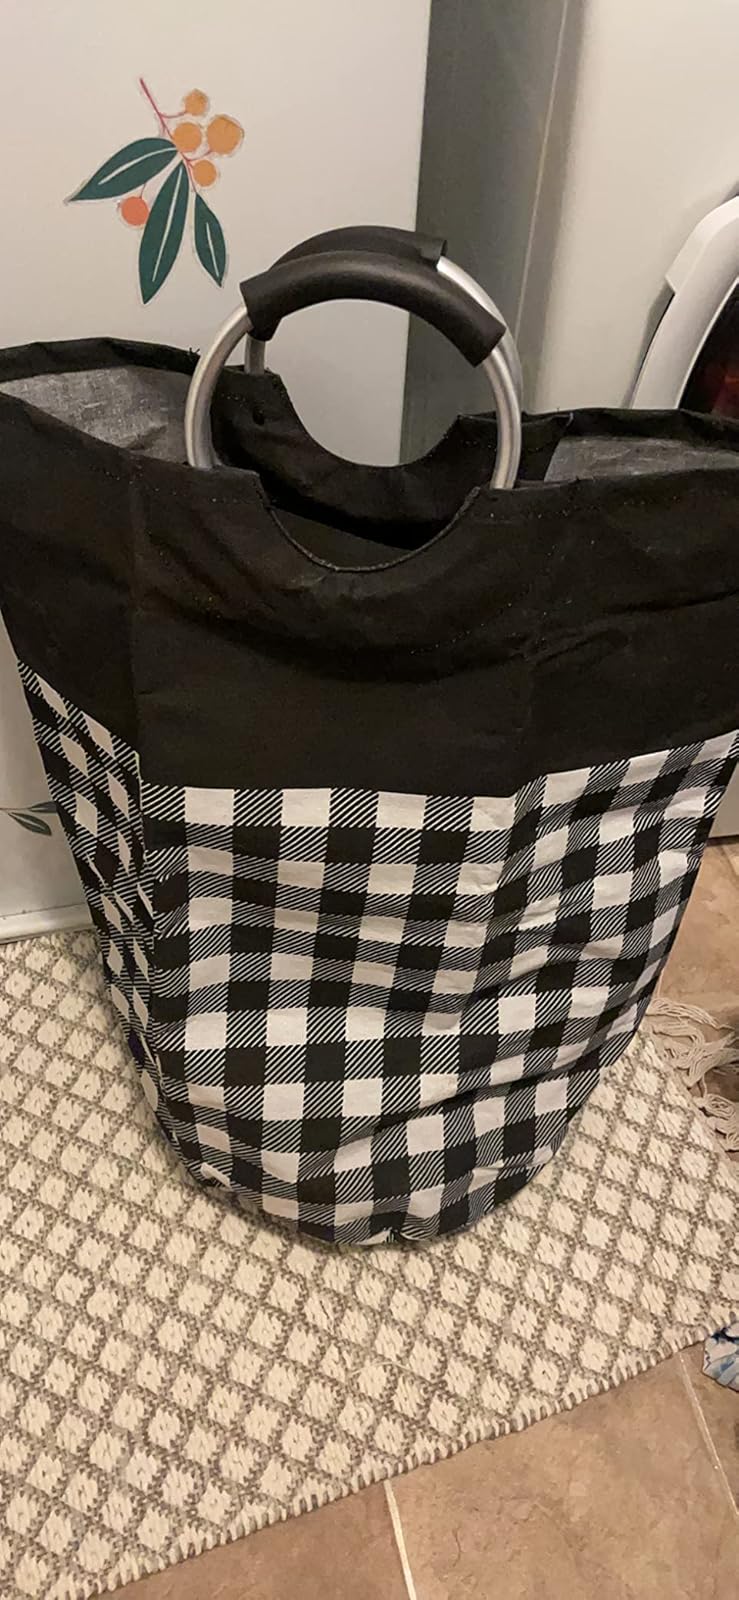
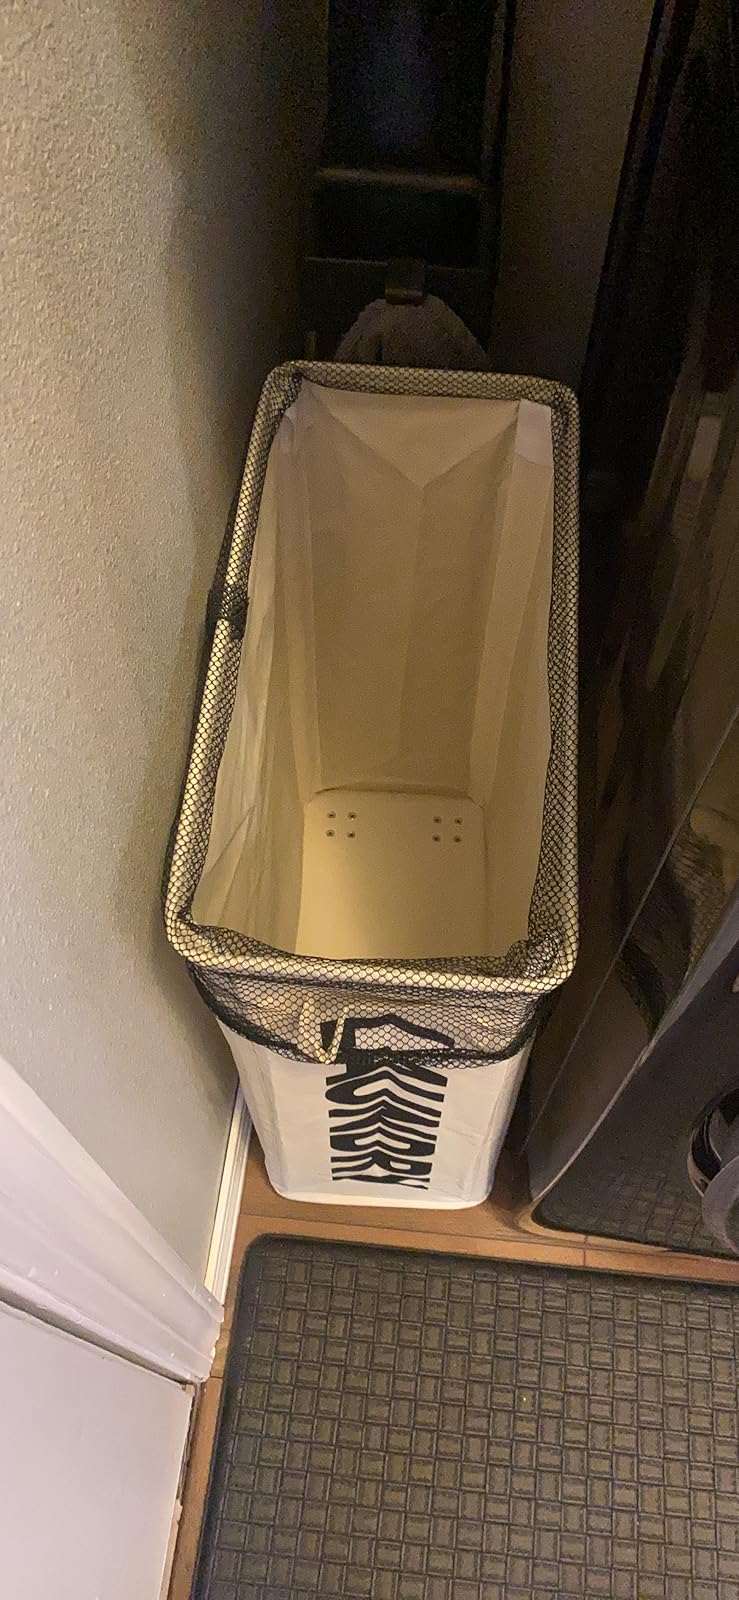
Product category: items_hamper
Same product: no